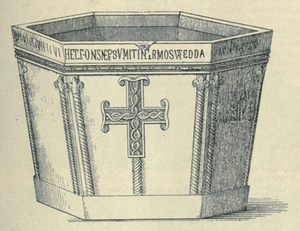
La Dalmatie est une région historique littorale des Balkans, le long de la mer Adriatique, aujourd'hui partagée entre la Croatie qui en possède la plus grande part, le Monténégro et l'Herzégovine.